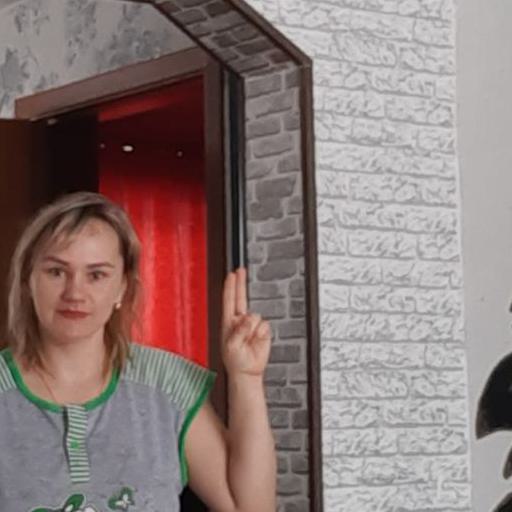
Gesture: two_up